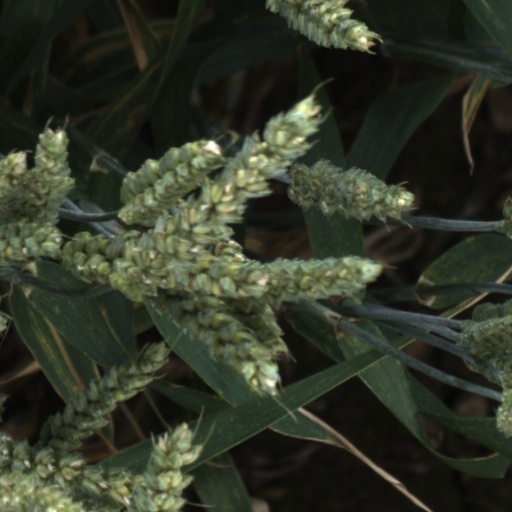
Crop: wheat